MV Moscow University

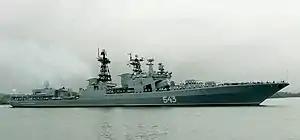
Russian destroyer "Marshal Shaposhnikov"

"Moscow University" was built for Fancy Maritime SA, which is owned by Novoship Novorossiysk, Russia. The ship was managed by Novoship (UK) Ltd., but management was transferred back to Russia in 2008, when many London-based employees of Novoship (U.K.) Ltd. were (starting in May 2008) made redundant. In December 2009, it was the first ship to leave Kozmino, Russia, with a cargo of oil, and was bound for Hong Kong.